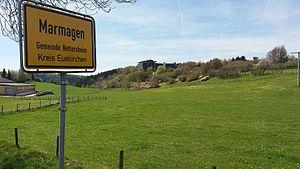
Vue de la clinique des hauts de l'Eifel à Marmagen en mai 2016
Marmagen est un village de l'Eifel, en Allemagne, d'environ 1700 habitants. Indépendant jusqu’en 1969 il fait depuis partie de la commune de Nettersheim. Marmagen se trouve dans l'arrondissement d'Euskirchen, en Rhénanie-du-Nord-Westphalie, à environ 70 km de Cologne et 60 km d'Aix-la-Chapelle.